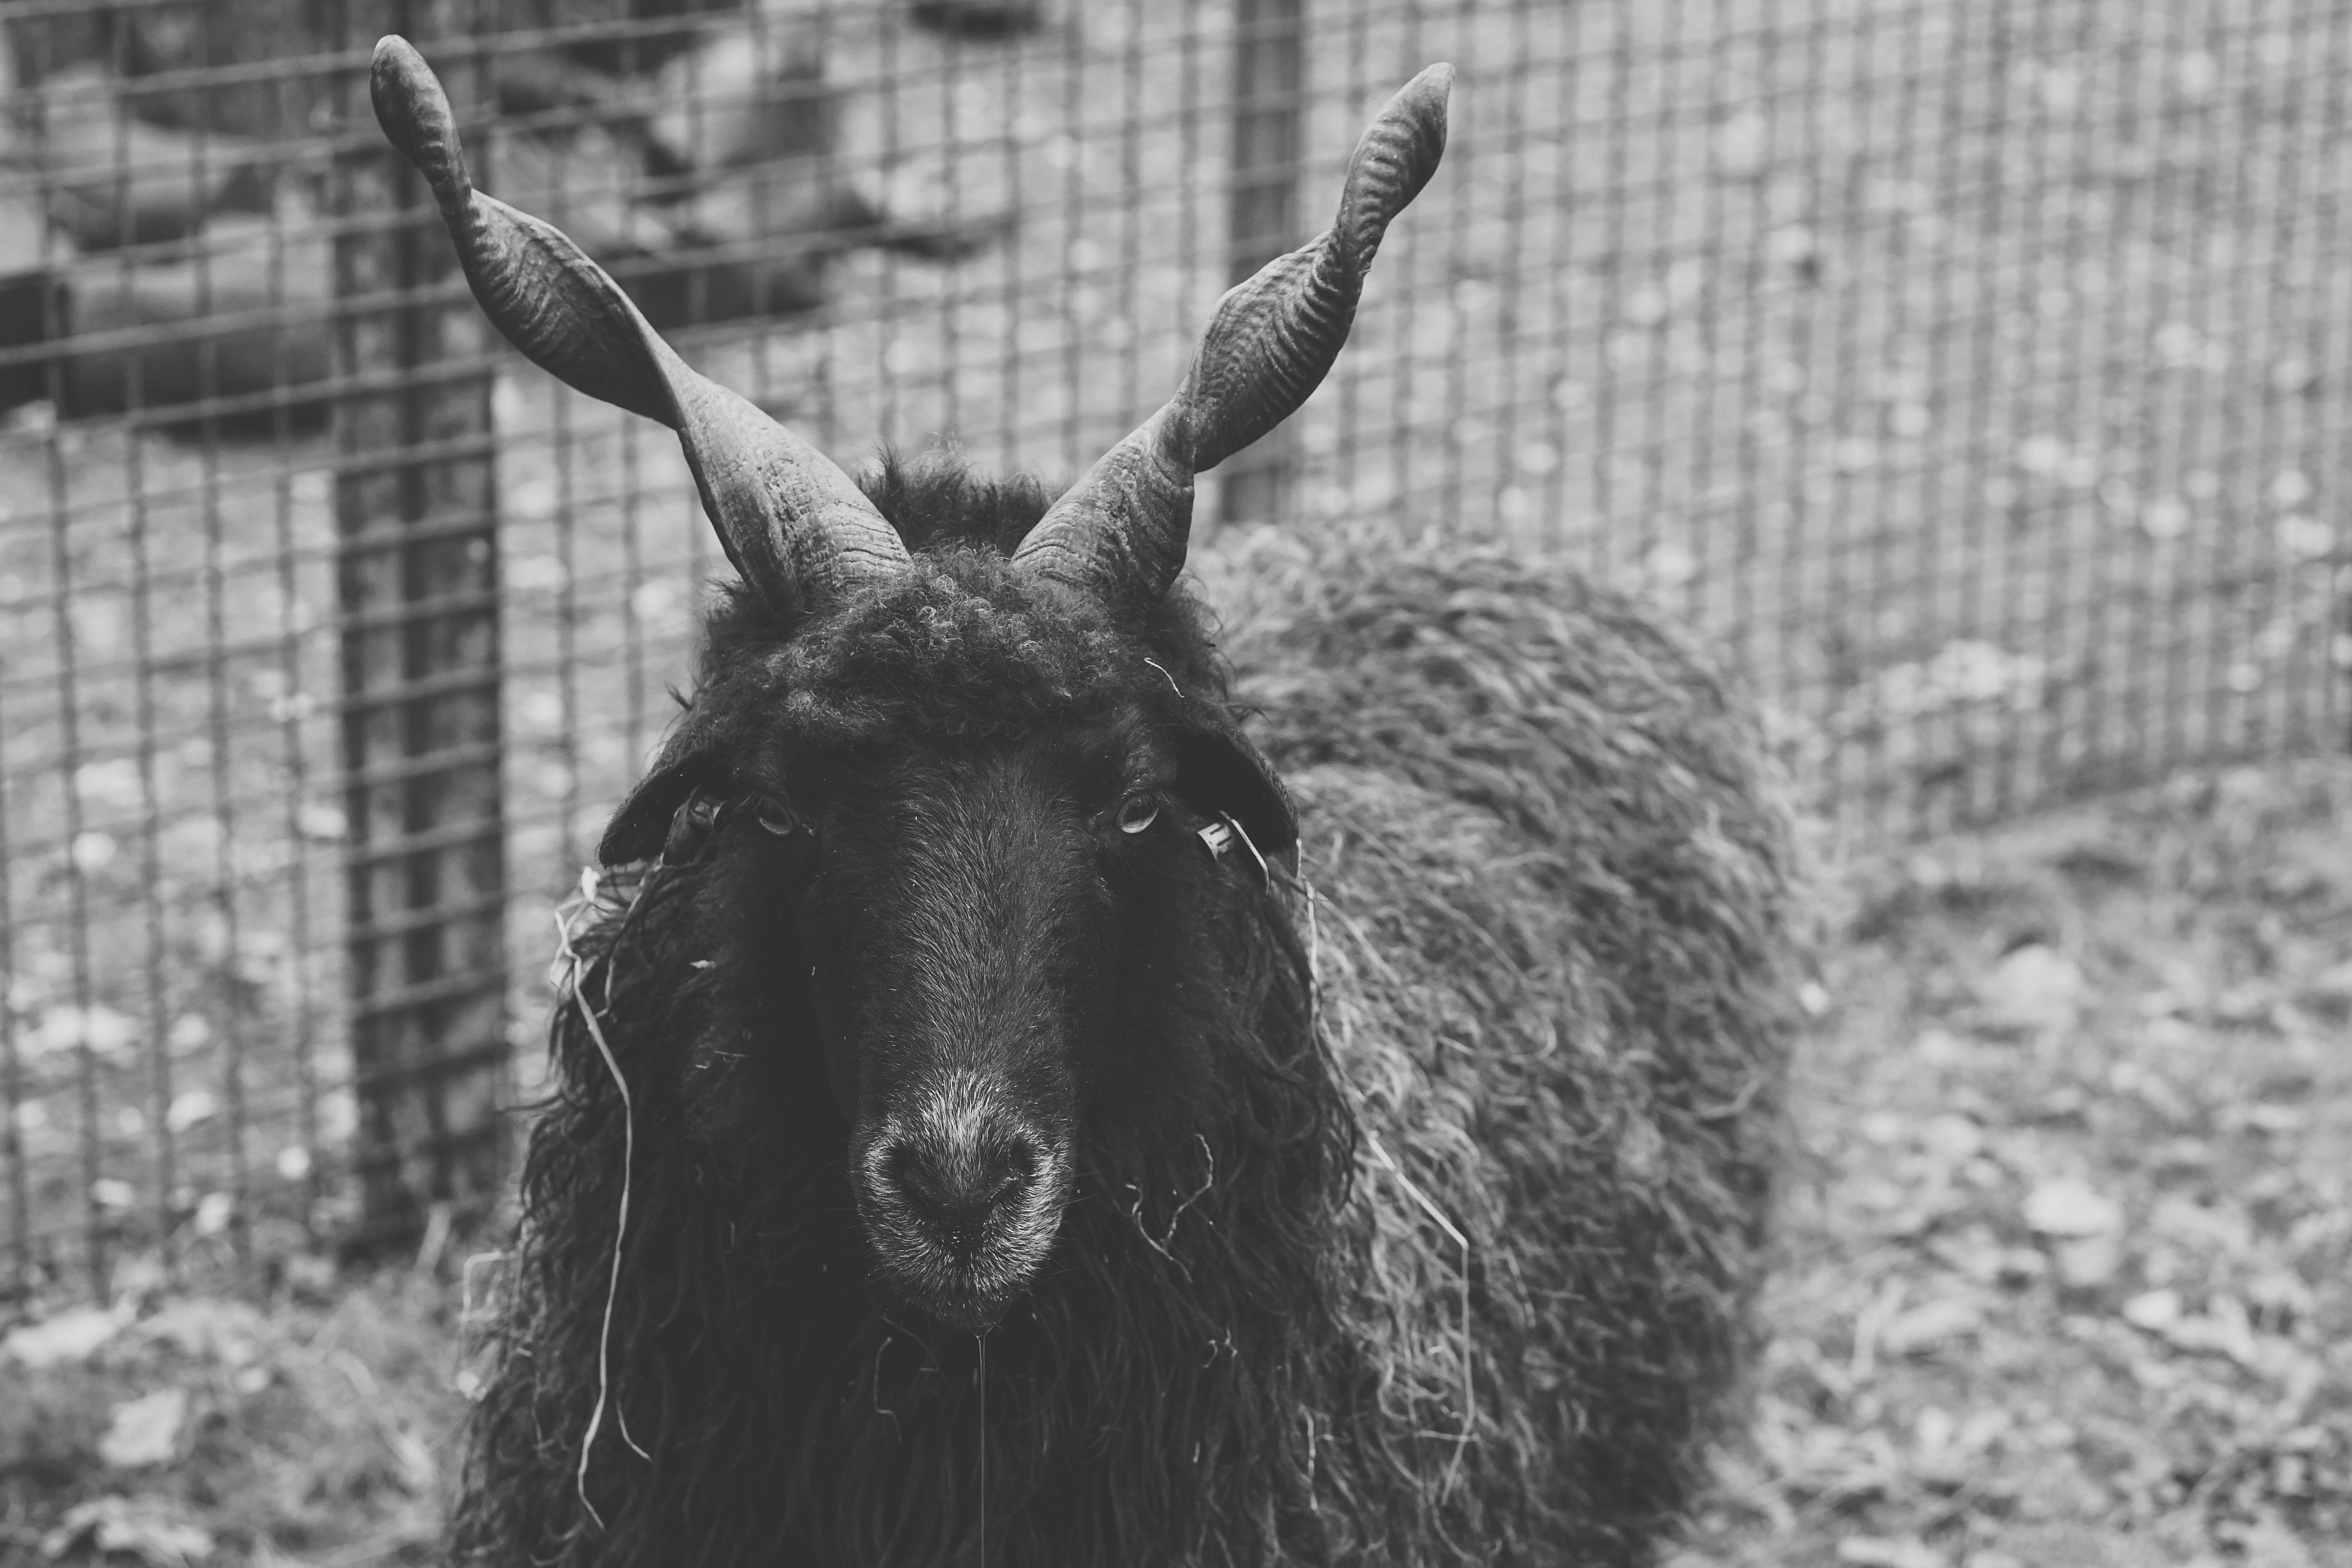
black and white, meadow, animal, goat, zoo, sheep, mammal, black, monochrome, wool, fauna, goats, captivity, animals, vertebrate, horns, black sheep, monochrome photography, horse like mammal